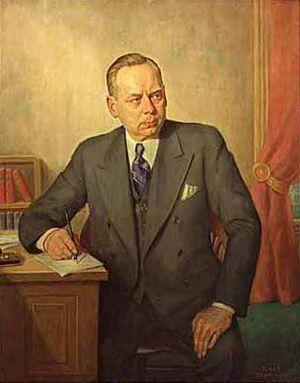
Le gouverneur du Minnesota est le chef de la branche exécutive de l'État américain du Minnesota.